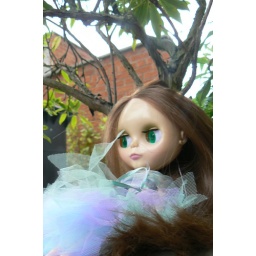
from beneath the plant pot